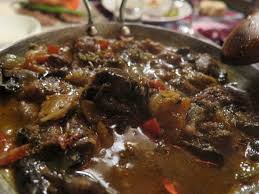
Yemek: et_sote